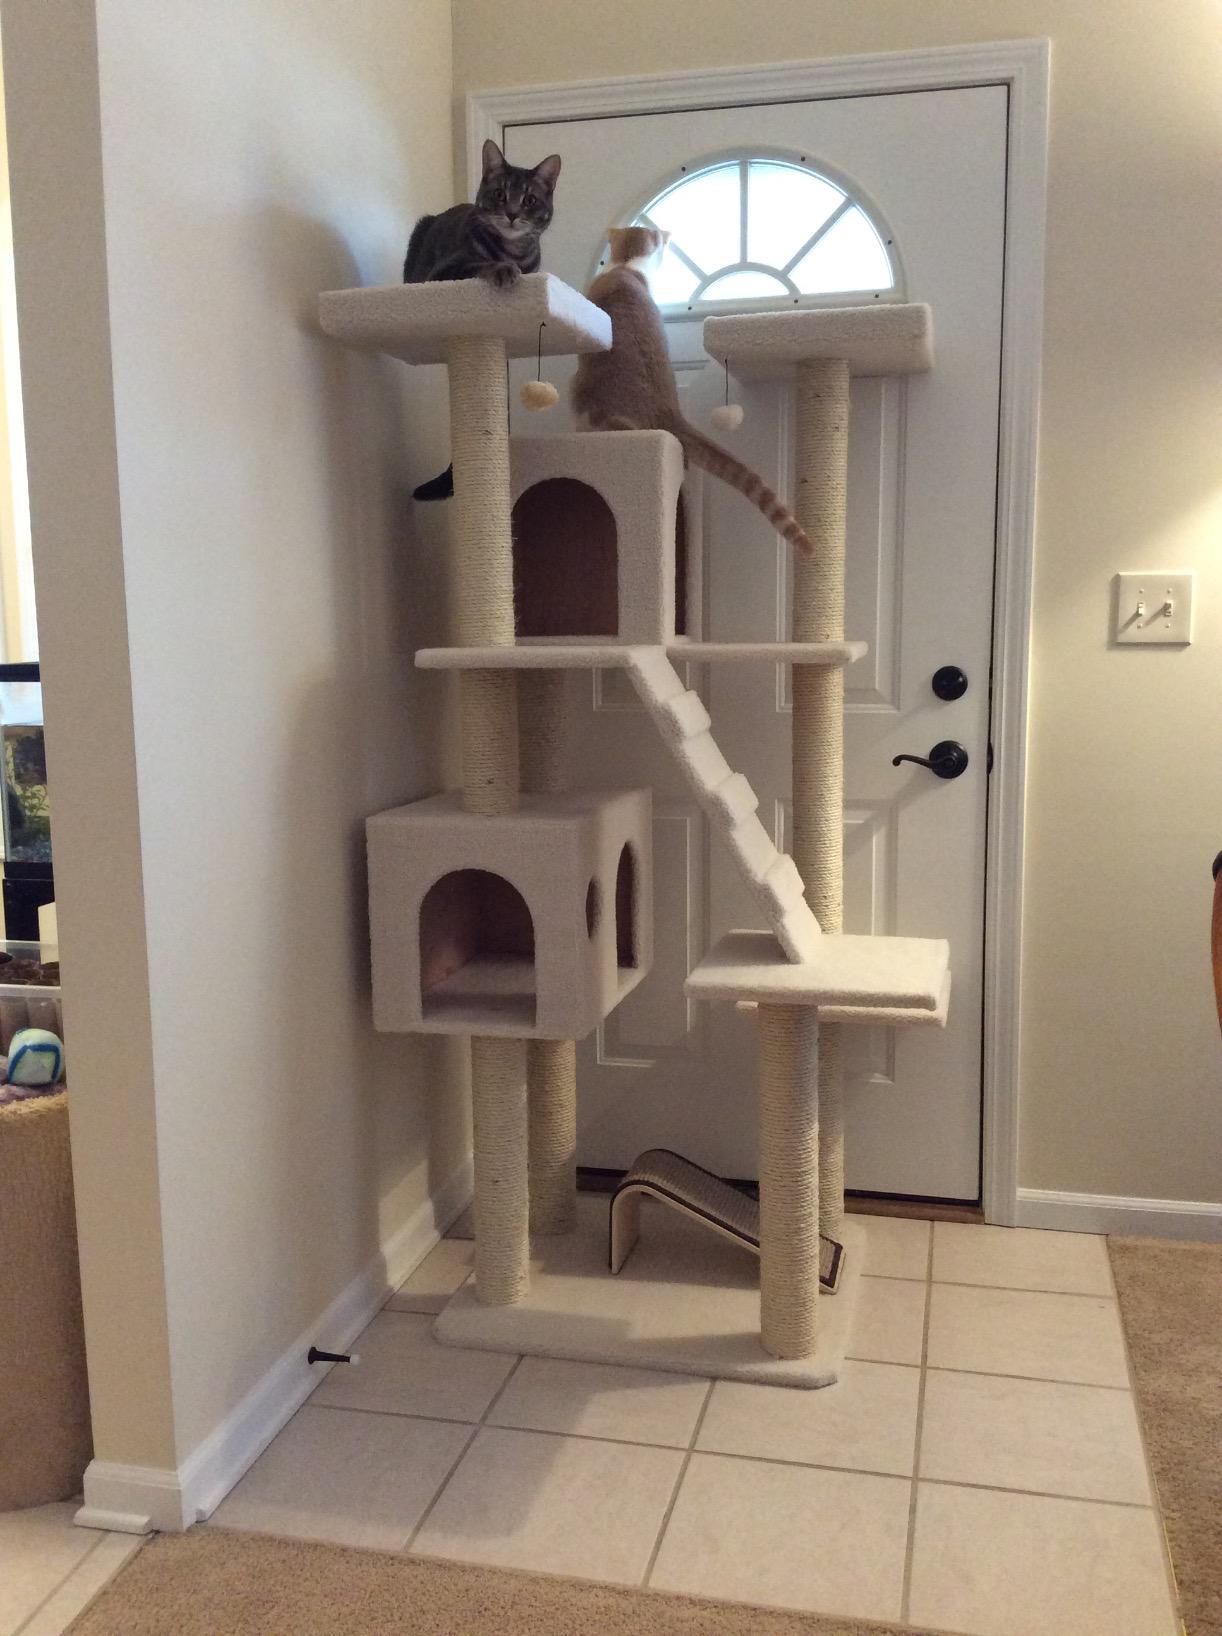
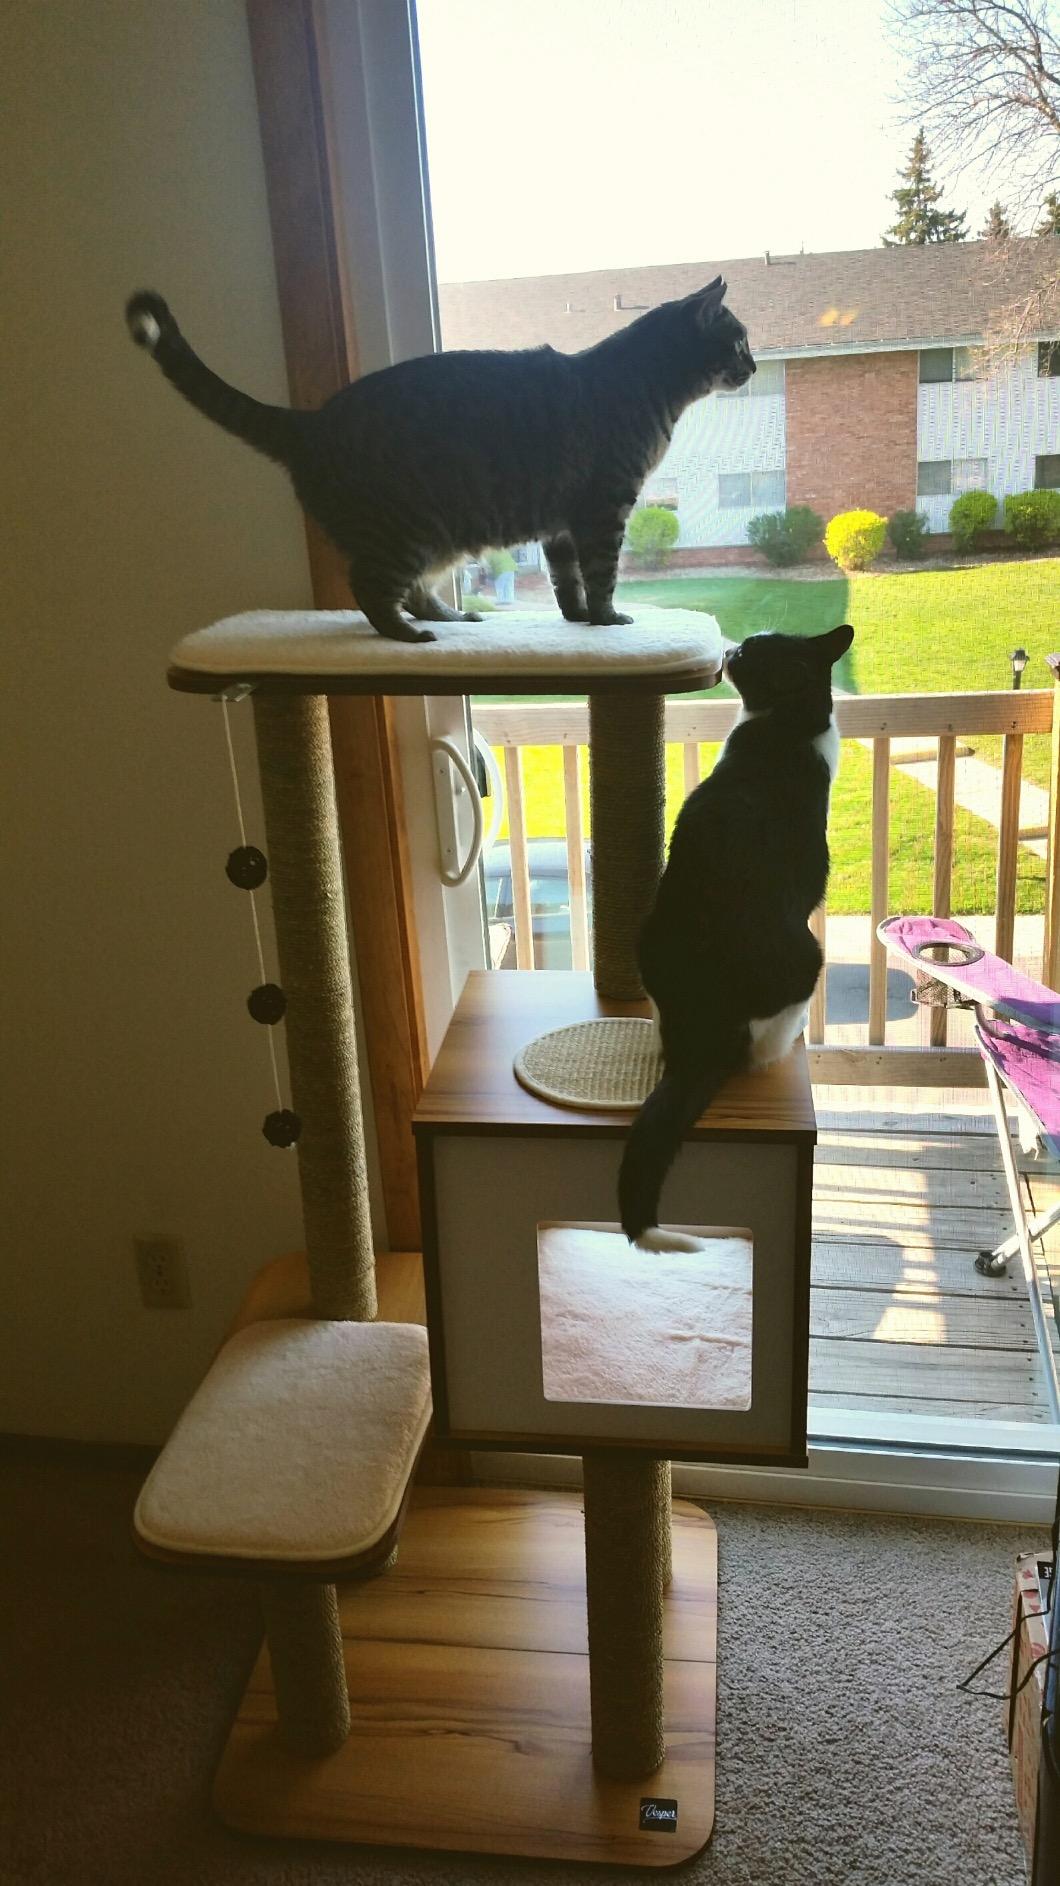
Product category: items_cat tree
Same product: no